Court Yard Hounds

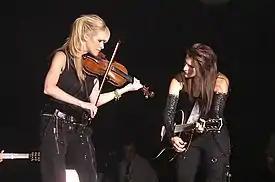
L to R:Maguire and Strayer, playing in concert as the Dixie Chicks in 2003

Court Yard Hounds was formed in 2009 when Maguire and Robison wanted to return to the studio however Maines was still reluctant to do so.